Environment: real
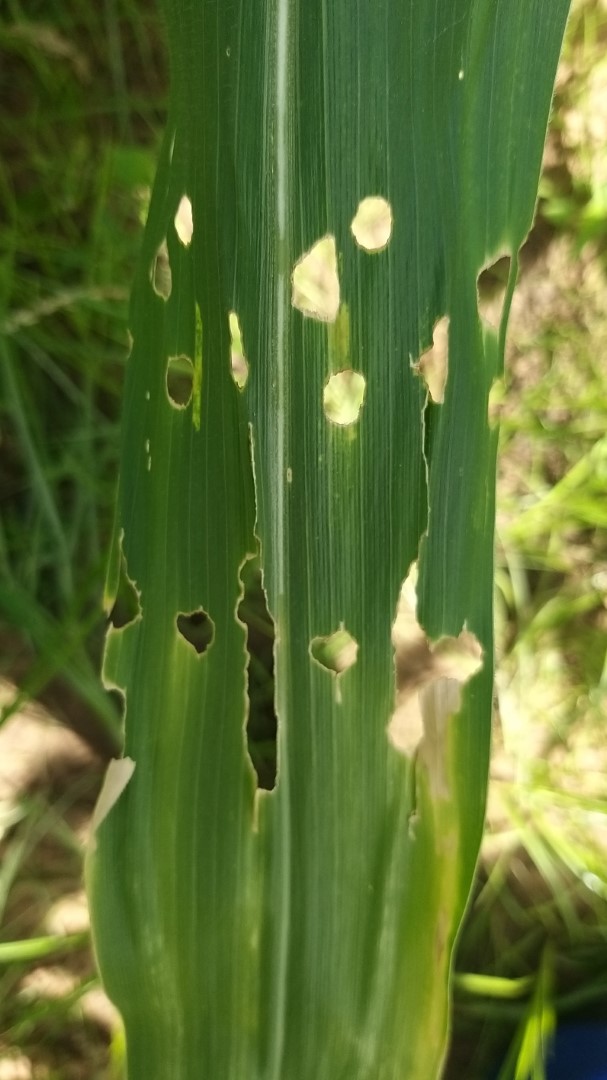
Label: fall_armyworm